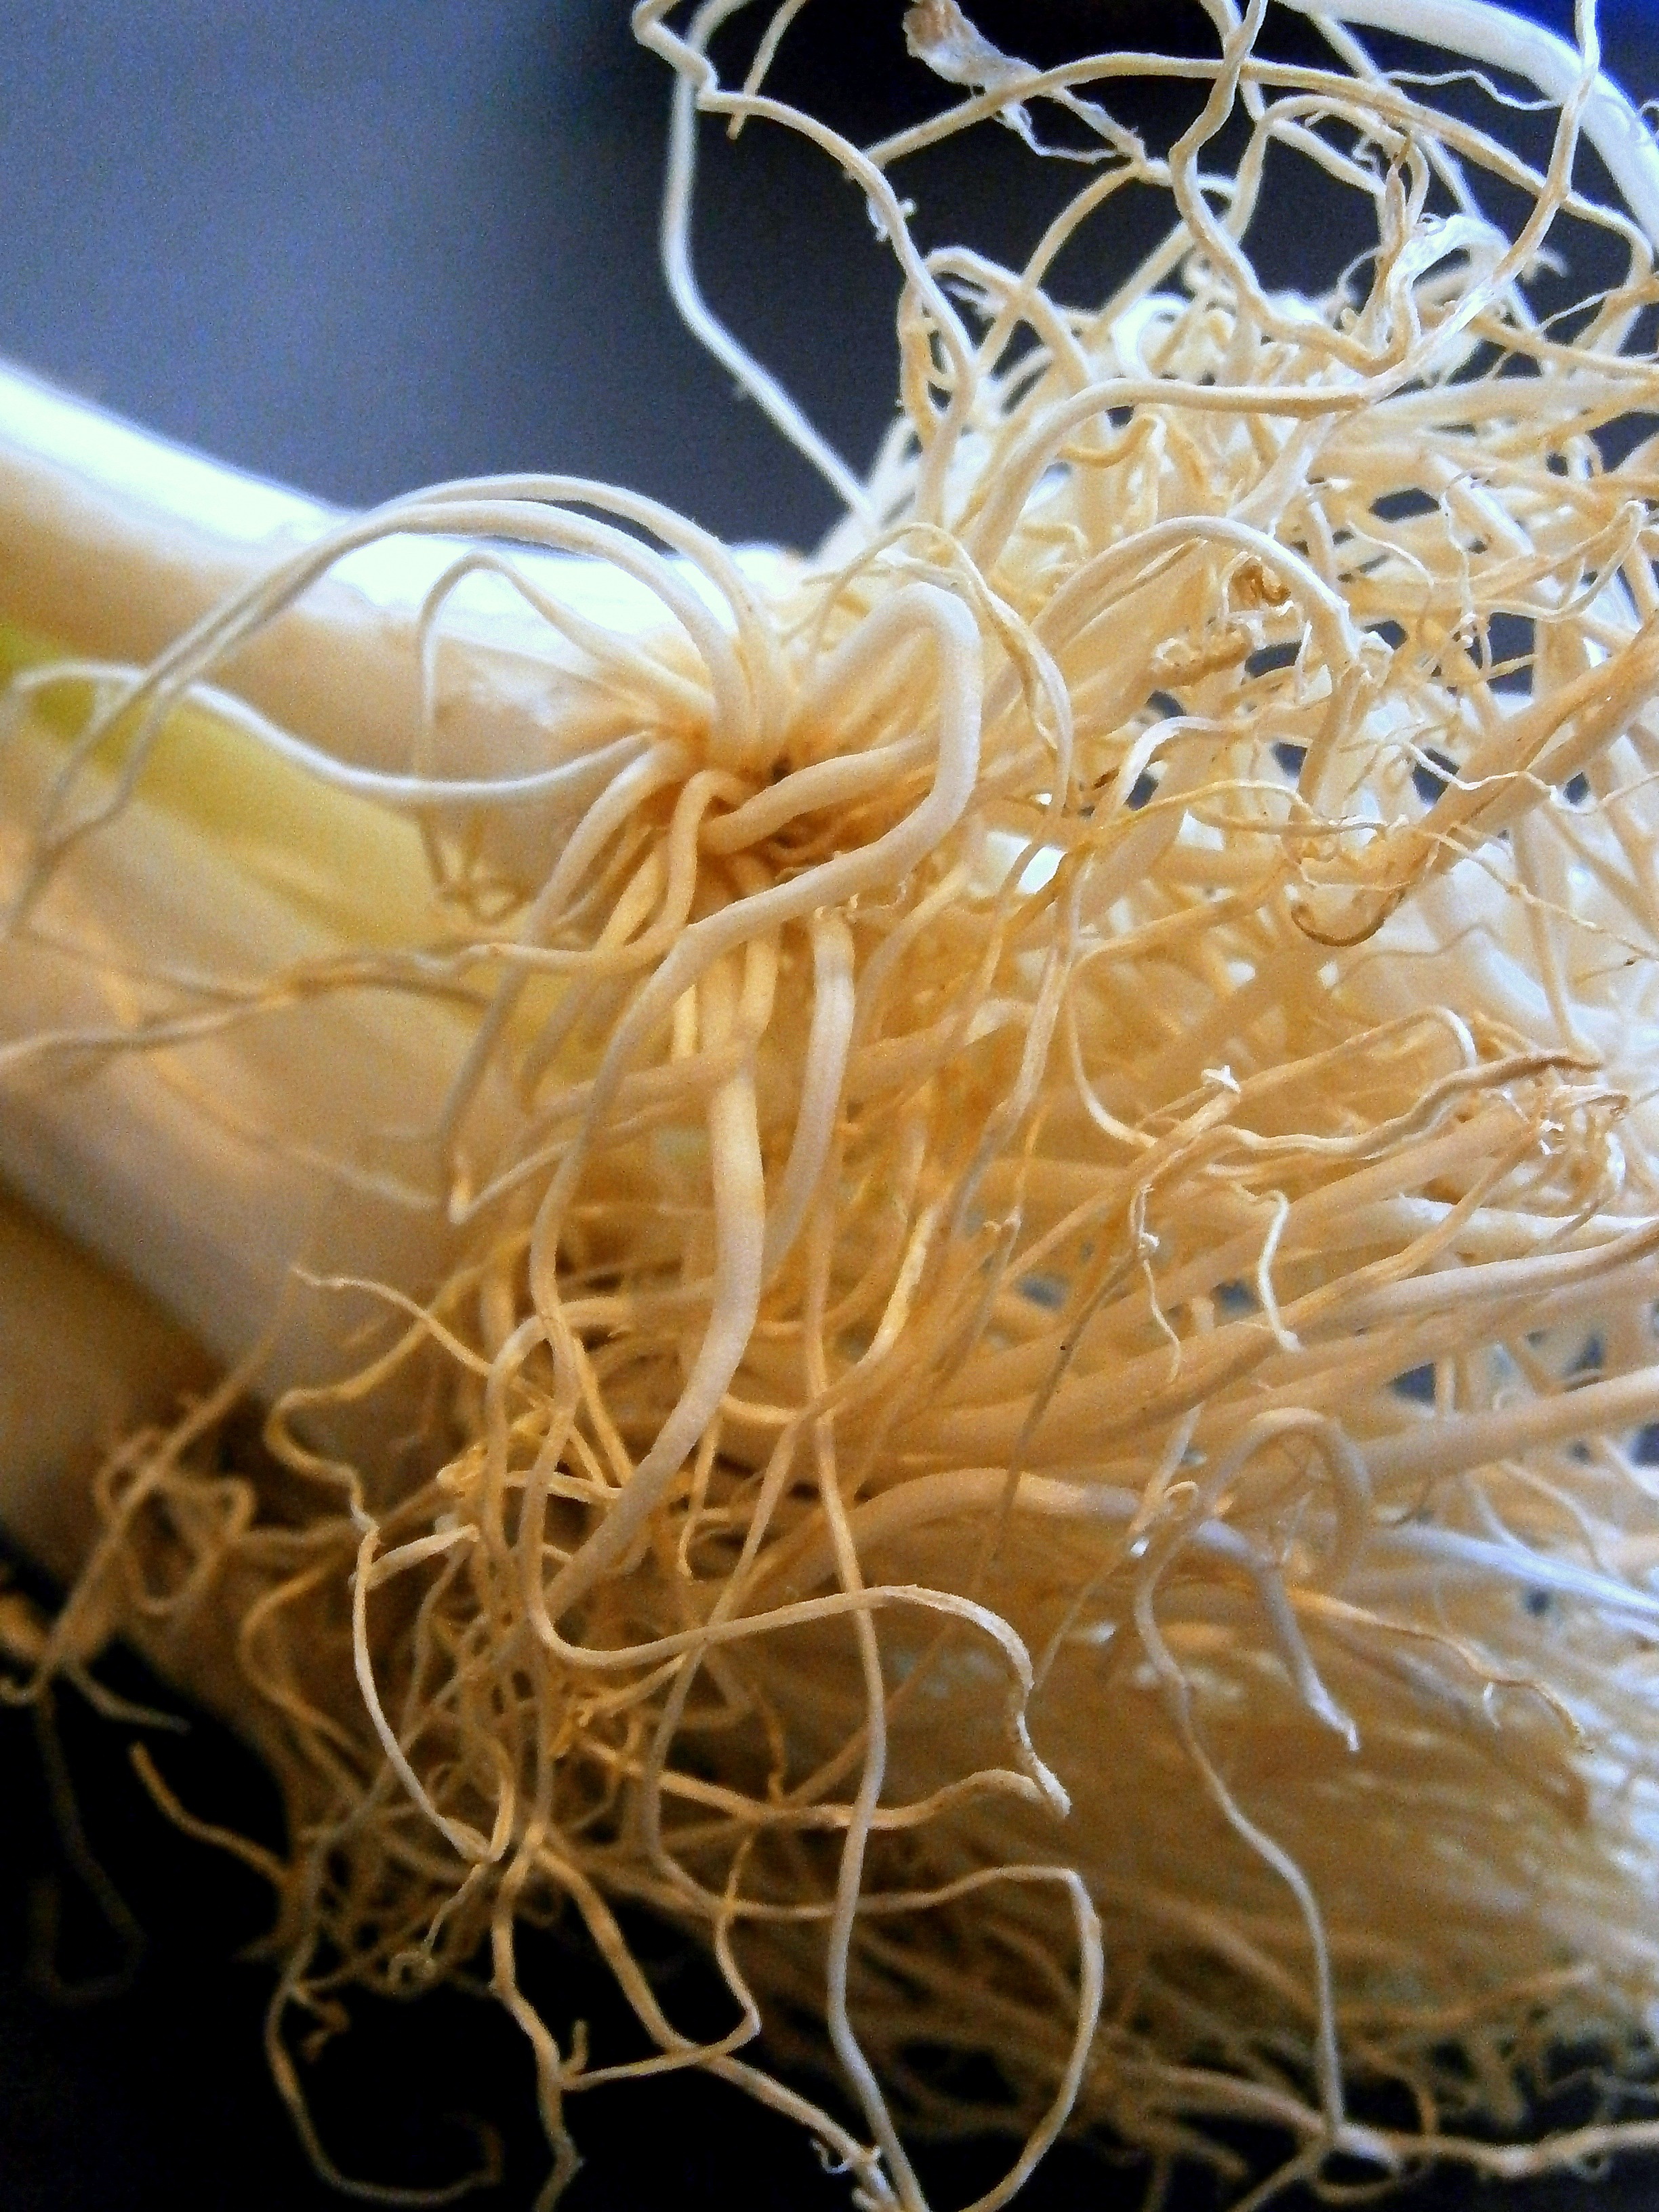
branch, plant, food, healthy, close, delicious, onion, root, christmas decoration, vegetables, leek, onions, spring onion